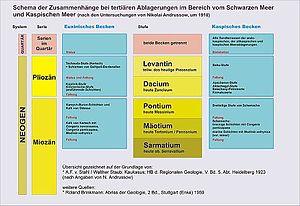
le systèm des structures de Néogène, après N. Andrusov (zirka 1910) Русский: неогеновая система после Николайя Ивановича Андрусова (όколо 1910 г.)